Views of Ibn Taymiyya

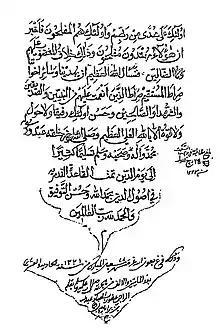
Last page of a manuscript of "Al-Risala al-Tadmuriyyah" (The Palmyran Message) by Ibn Taymiyya, an Athari creedal epistle that advocated Qur'anic literalism on the subject of names and attributes of God

Ibn Taymiyya said that God should be described as he has described himself in the Qur'an and the way Muhammad has described God in the Hadith. He rejected the Ta'tili's who denied these attributes, those who compare God with the creation (Tashbih) and those who engage in esoteric interpretations (ta'wil) of the Qur'an or use symbolic exegesis. Ibn Taymiyya said that those attributes which we know about from the two above mentioned sources, should be ascribed to God. Anything regarding God's attributes which people have no knowledge of, should be approached in a manner, according to Ibn Taymiyya, where the mystery of the unknown is left to God (called tafwid) and the Muslims submit themselves to the word of God and the prophet (called taslim). Henri Laoust says that through this framework, this doctrine, "provides authority for the widest possible scope in personal internationalization of religion."